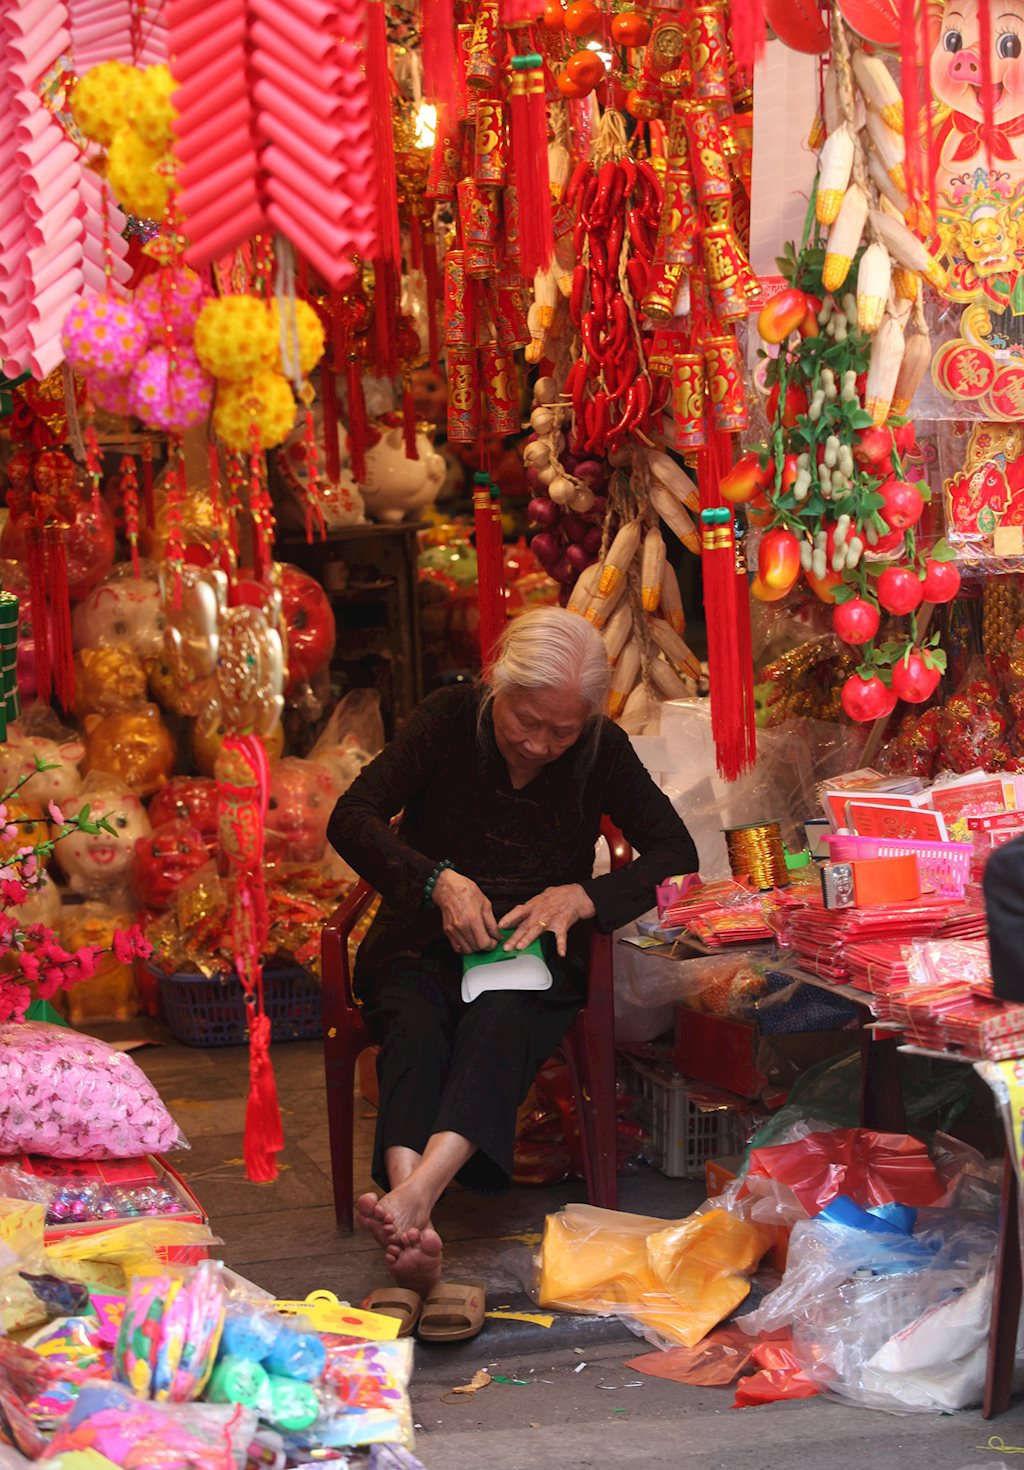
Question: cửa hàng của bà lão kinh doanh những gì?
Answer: đồ trang trí tết